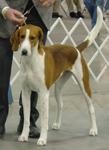
English_foxhound